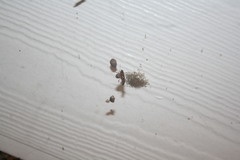
Species: Parasteatoda_tepidariorum